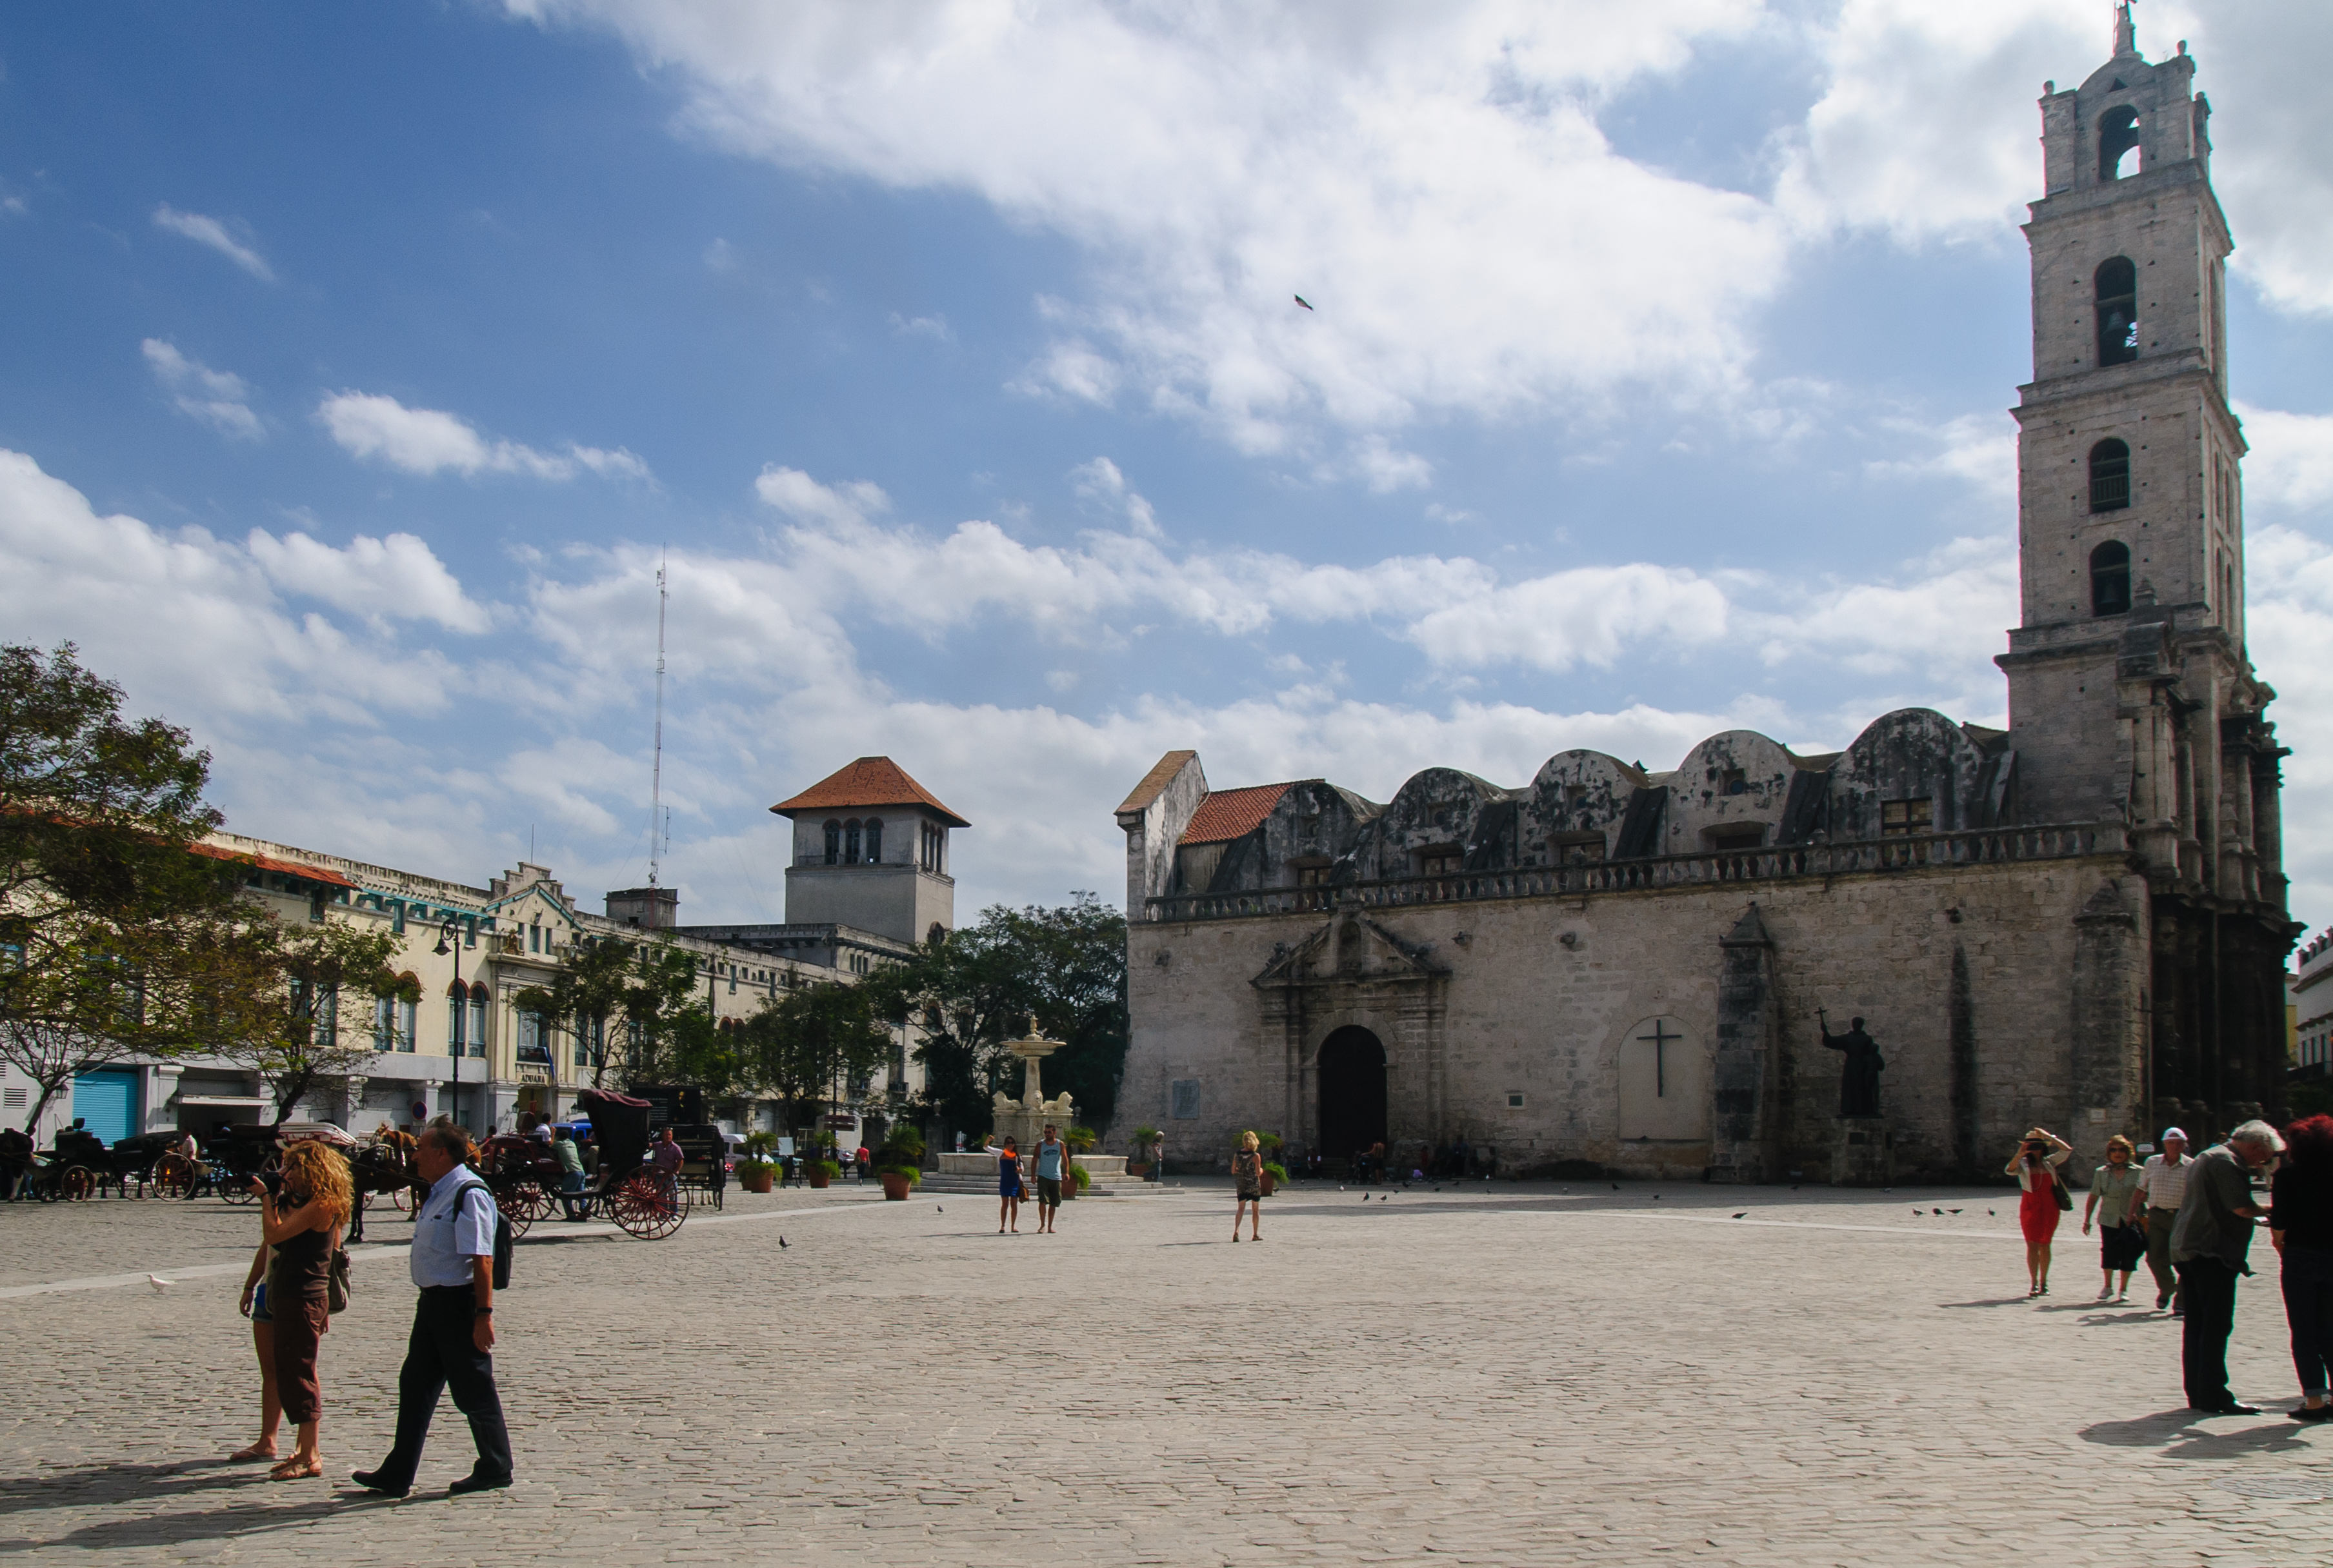
town, building, plaza, tourism, place of worship, cuba, town square, d300, lahabana